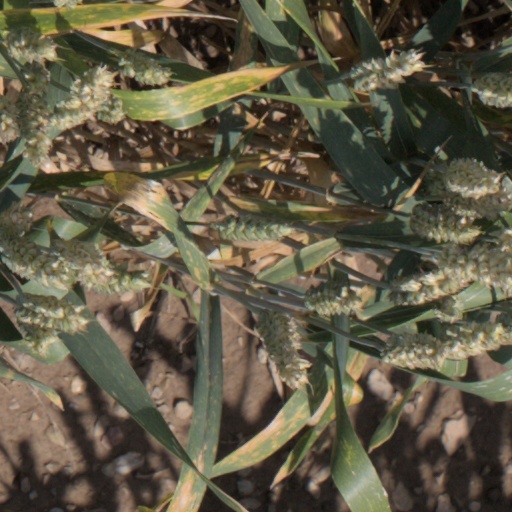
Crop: wheat